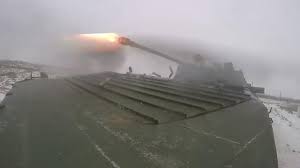
Label: BMP